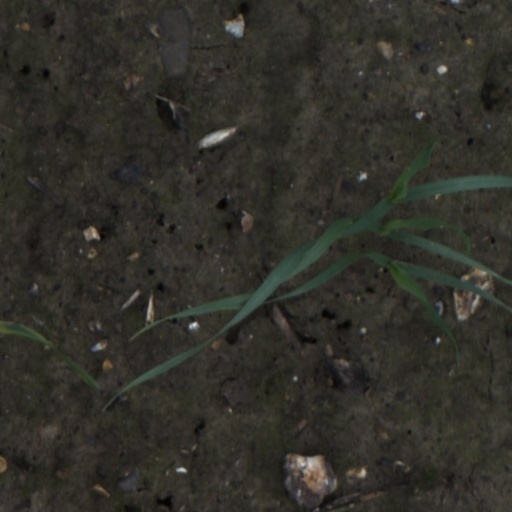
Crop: wheat